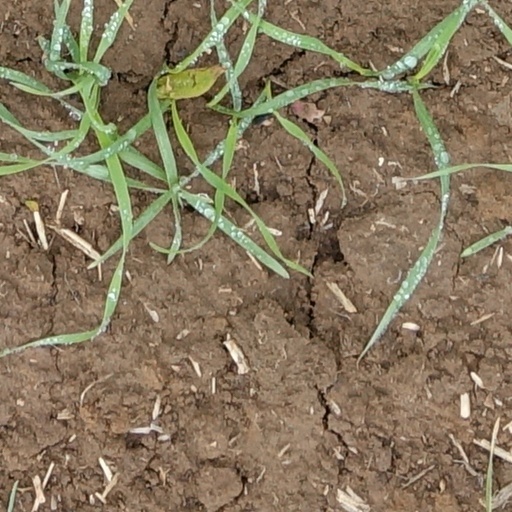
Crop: wheat